Squatting in Hamburg

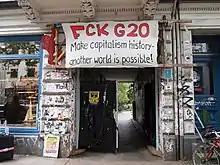

During the 1980s, a squatters movement existed in Hamburg and had links to Berlin and also Amsterdam. In order to prevent its growth, the state minister Alfons Pawelczyk decided that no squat in Hamburg would be permitted to last longer than 24 hours and thus many attempts at occupation were quickly evicted.